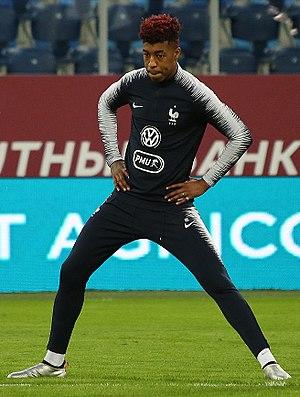
Presnel Kimpembe, né le 13 août 1995 à Beaumont-sur-Oise, dans le Val-d'Oise, est un footballeur international français qui évolue au poste de défenseur au Paris Saint-Germain.
Cet article traite de l'année 2018 de l'Équipe de France de football.